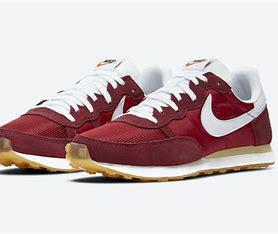
Brand: Nike
Model: Challenger OG